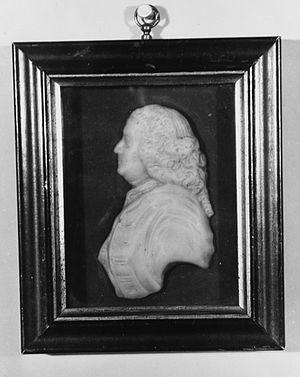
Patience Lovell Wright, née en 1725 à Bordentown ou Oyster Bay et morte en mars 1786 à Londres, est une sculptrice américaine en céroplastie.